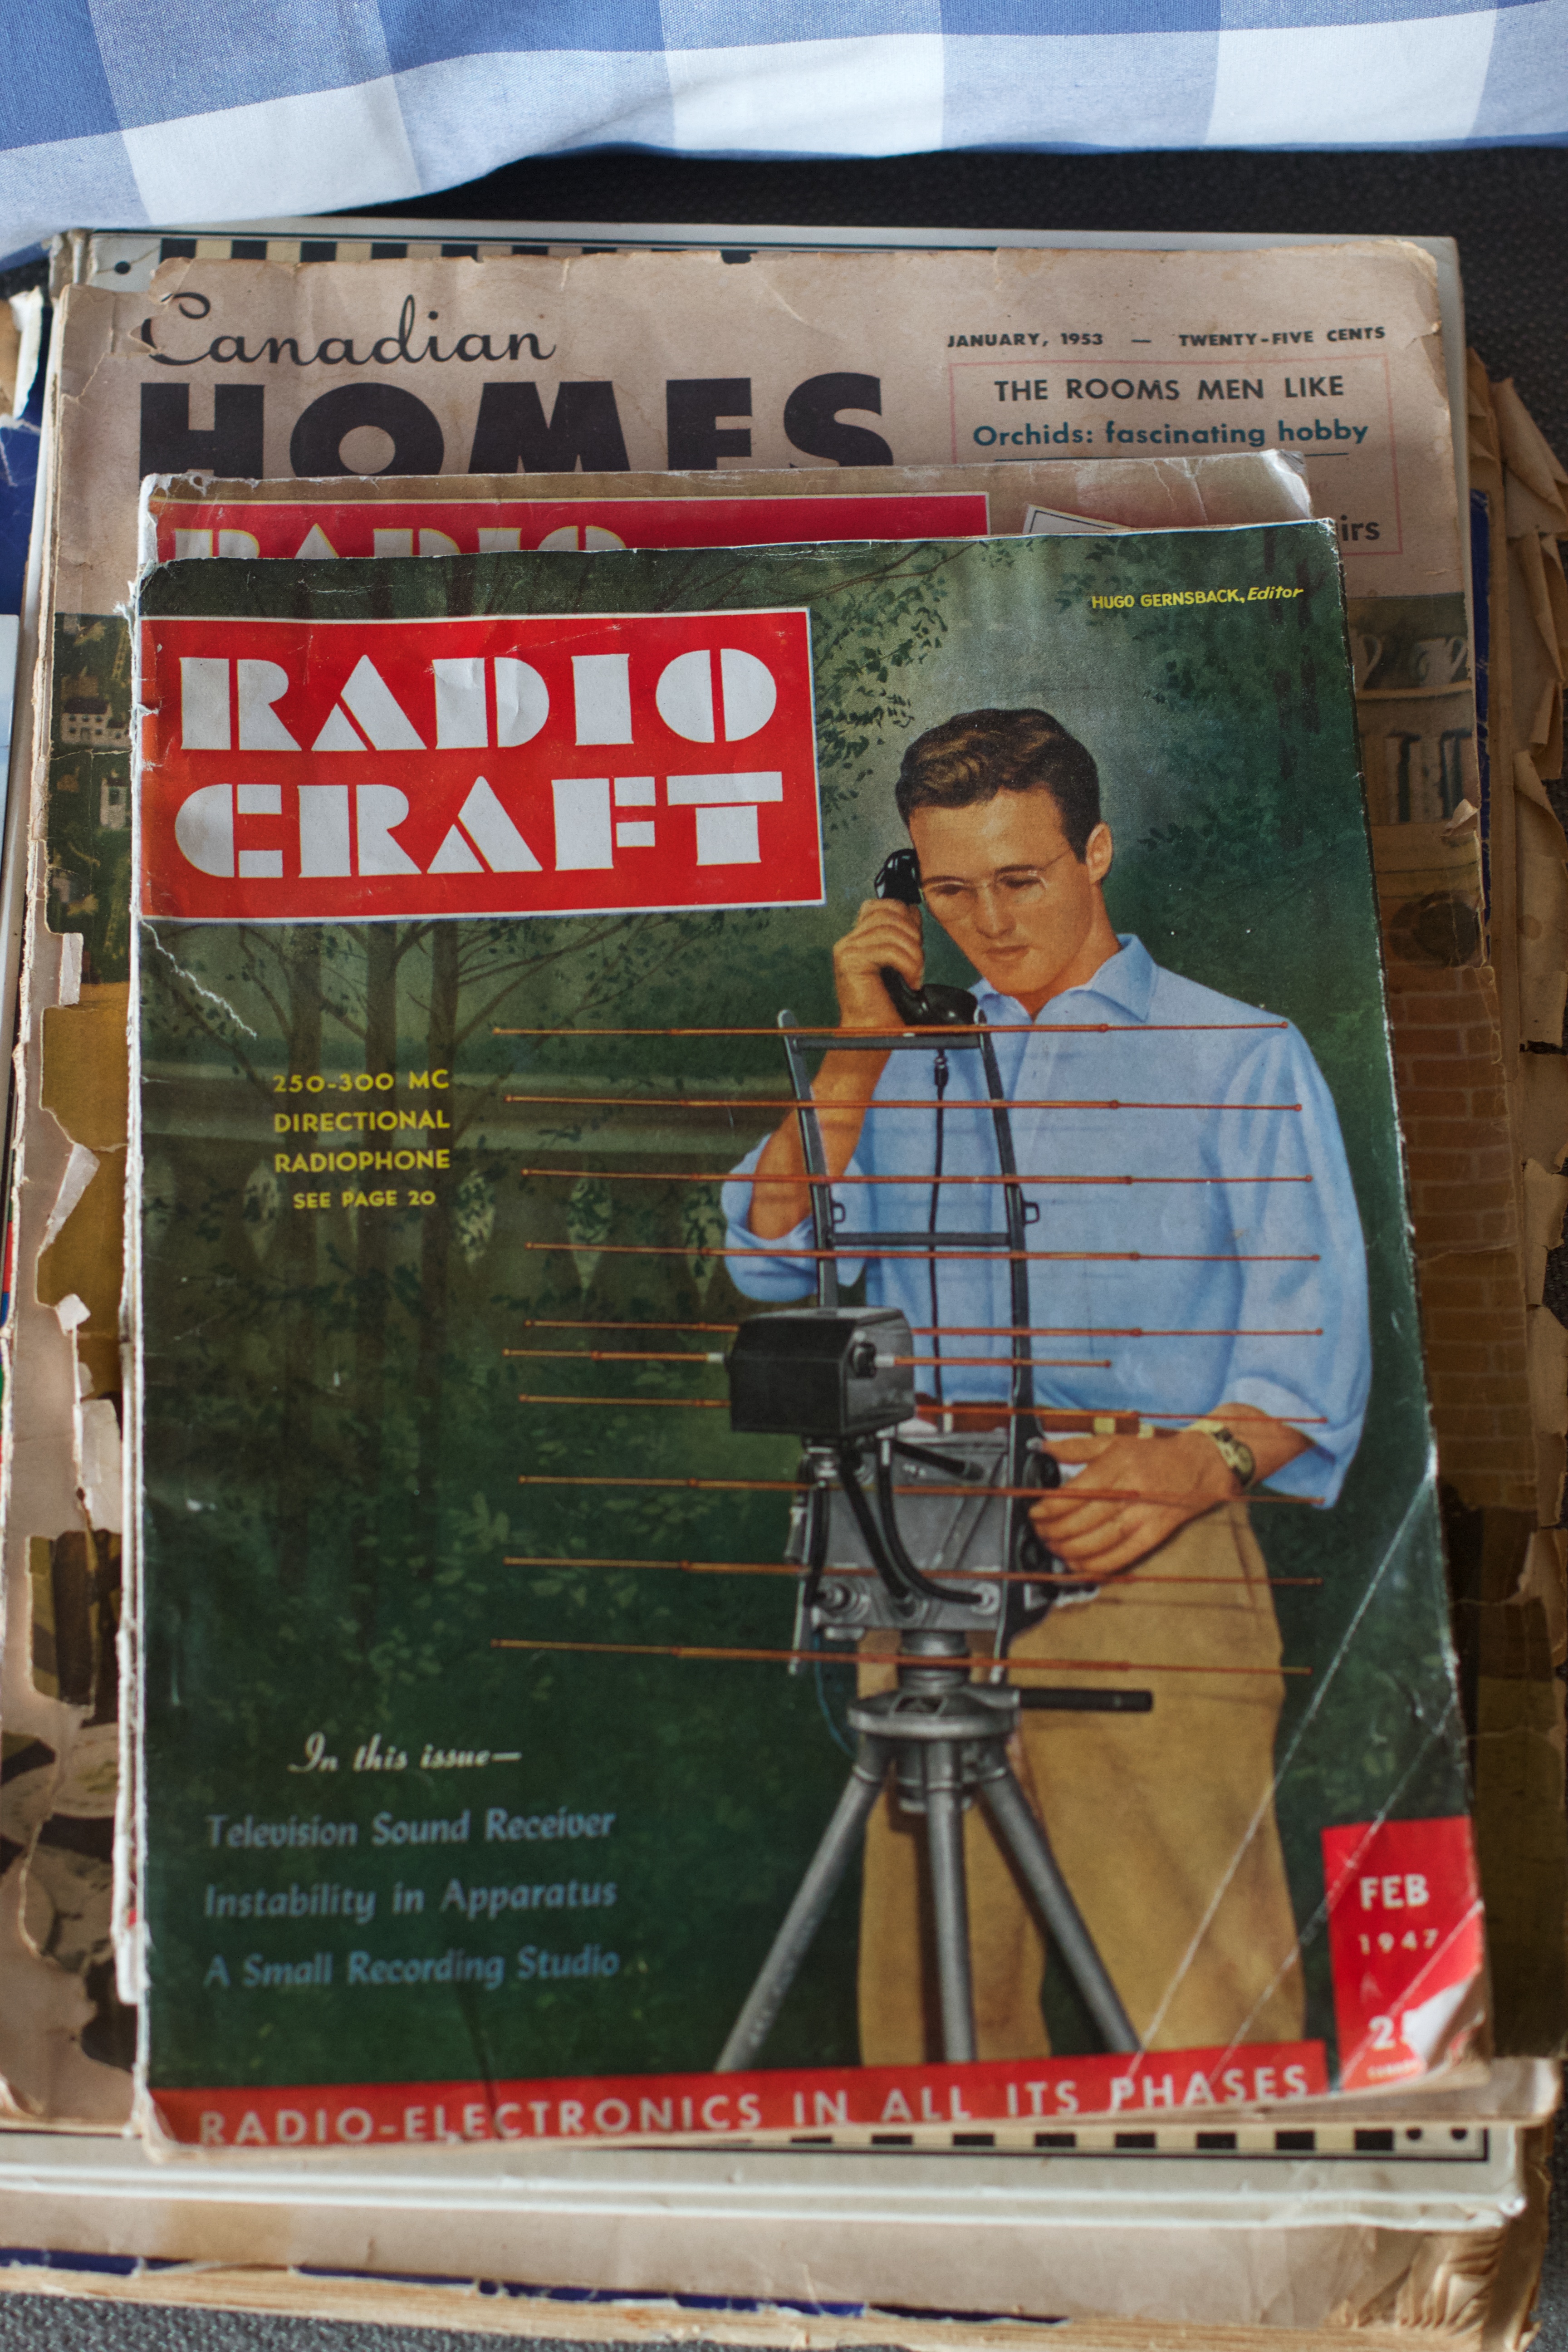
advertising, art, poster, comics